Marques Haynes

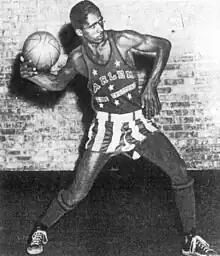
Haynes, circa 1950

Haynes played with the Globetrotters from 1947 to 1953. One of the exhibition games in which he played was the famous game in West Berlin on August 22, 1951, where a landmark 75,000 people were recorded in attendance—although Haynes later insisted the turnout was closer to 90,000—and Haynes met track star Jesse Owens, with whom he roomed on the tour. He also toured South America with the Globetrotters and played a series of exhibition games against some of the top college basketball teams in the United States.